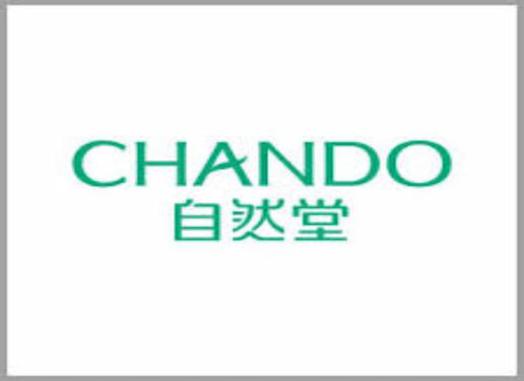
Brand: chando
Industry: Necessities